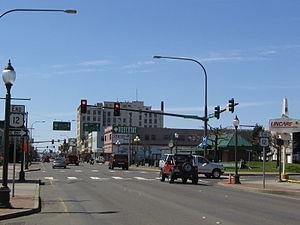
Aberdeen est une ville américaine de l'État de Washington. Elle est située au fond de la baie de Grays Harbor et est le centre économique du comté de Grays Harbor. La ville est appelée « la porte de la péninsule Olympique » mais est plus connue pour être le lieu de naissance de Kurt Cobain, le chanteur du groupe Nirvana.